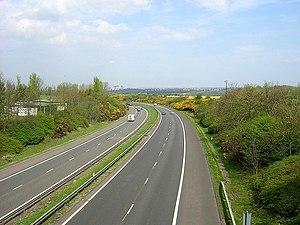
L'autoroute M74 est une autoroute du Royaume-Uni. Elle a une longueur de 128 km, elle est ainsi l'autoroute la plus longue d'Écosse. Elle commence à Glasgow et passe par les villes de Cambuslang, Hamilton, Motherwell, Larkhall, Moffat et Lockerbie. Elle se termine à Gretna, près de la limite avec l'Angleterre. Elle est ensuite prolongée par la route A74, qui va être améliorée. Actuellement, il y a quatre voies de circulation mais, après les améliorations, il y aura six voies de circulation. Il est possible qu'après les améliorations, l'autoroute M74 devienne la section nord de l'autoroute M6.